Kyle Lewis

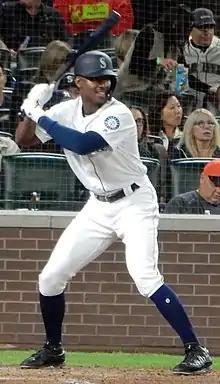
Lewis with the Seattle Mariners in 2019

Kyle Alexander Lewis (born July 13, 1995) is an American professional baseball outfielder who is a free agent. He has previously played in Major League Baseball (MLB) for the Seattle Mariners and Arizona Diamondbacks. Prior to his MLB debut, he played college baseball for the Mercer Bears.